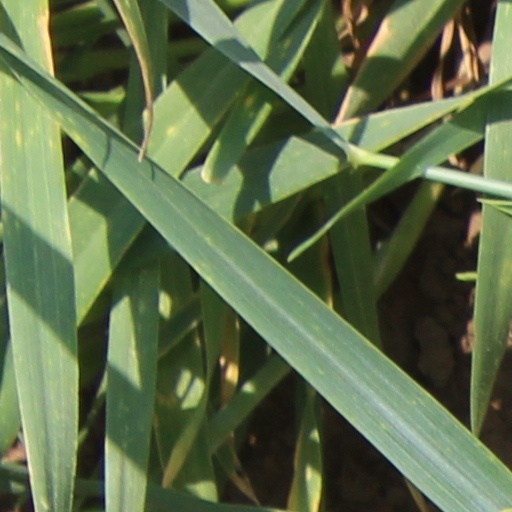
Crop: wheat